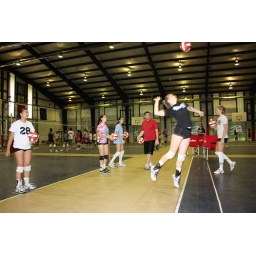
World class training for male and female players in 5th to 12th grade.